Judenrat

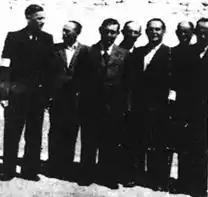
"Judenrat" in the town of Szydłowiec in occupied Poland, where the Jewish population was in the majority before the Holocaust

A Judenrat was an administrative body, established in any zone of German-occupied Europe during World War II, purporting to represent its Jewish community in dealings with the Nazi authorities. The Germans required Jews to form "Judenräte" within occupied territories at local and sometimes national levels.